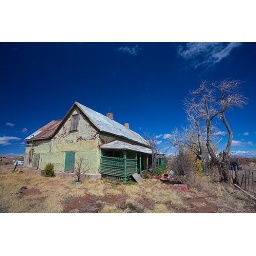
green house in C